Lega Basket All Star Game

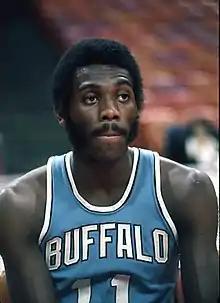
Bob McAdoo won the three-point shootout contest in 1986.

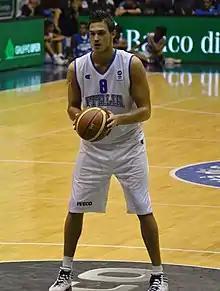
Danilo Gallinari won the three-point shootout contest in 2006.

The Three-point contest, known as the Festina Three Points Contest for sponsorship reasons, was first organised during the December 1986 edition of the all-star game. Oscar Schmidt is the record-holder with four wins in total. He won the Italian League's contest three times (1987, 1988, 1989), and also won it once as a member of the Spanish League All-Star team, during the 1993 All-Star Game 3-Point Contest, which was held between the Spanish League's All-Stars and the Italian League's All-Stars. He also added an unofficial title in December 2003, after he beat the competition's official winner Michele Mian, in an extra contest after the official one.